Neyland Stadium

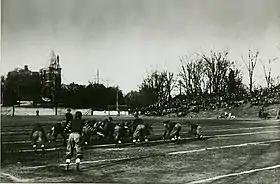
Tennessee's football team played at Wait Field (where the Walters Life Science Building now stands) from 1908 to 1920

The Tennessee Volunteers football team originally played at Baldwin Park, which was once located between Grand Avenue and Dale Avenue, north of Fort Sanders. From 1908 to 1920, the team played at Wait Field, which was located where the Walters Life Science Building now stands.